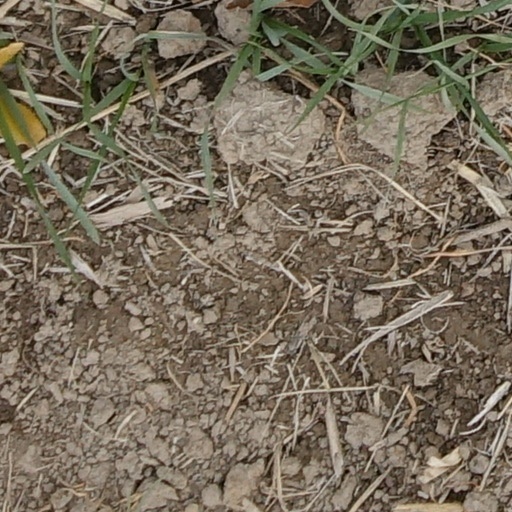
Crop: wheat